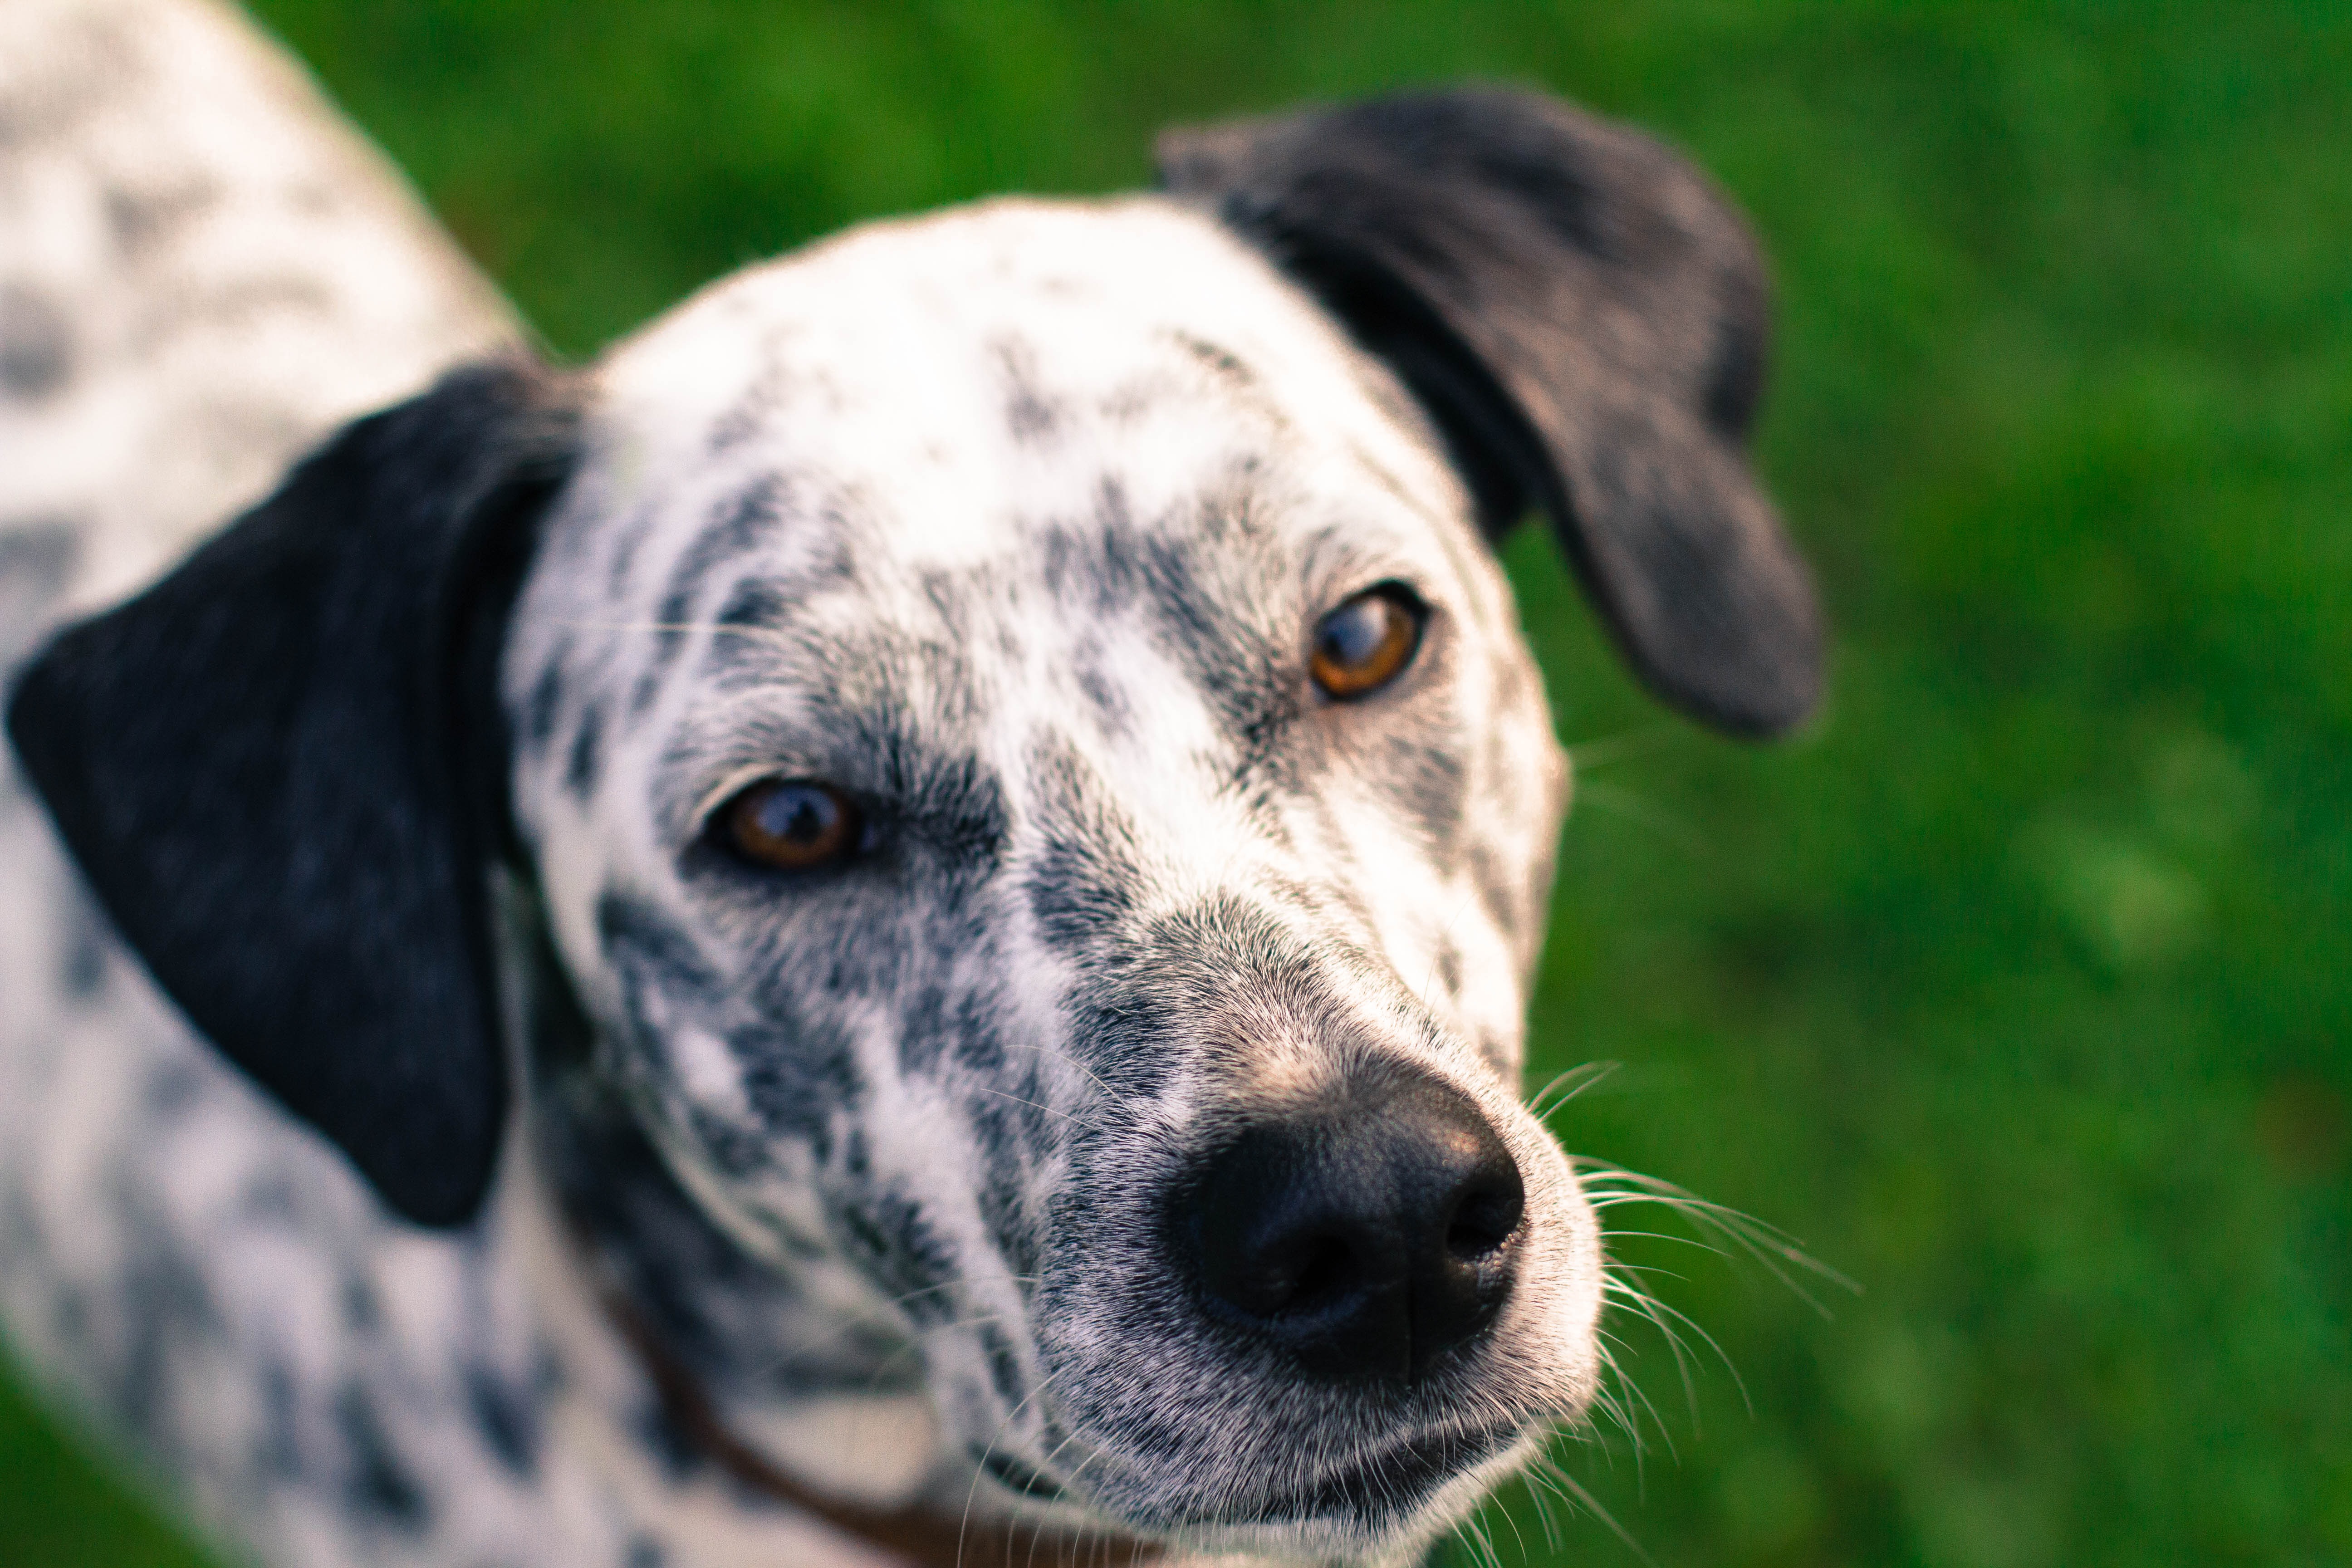
black and white, puppy, dog, portrait, mammal, vertebrate, beautiful, dalmatian, dog breed, brown eyes, black ears, dog like mammal, louisiana catahoula leopard dog, cur